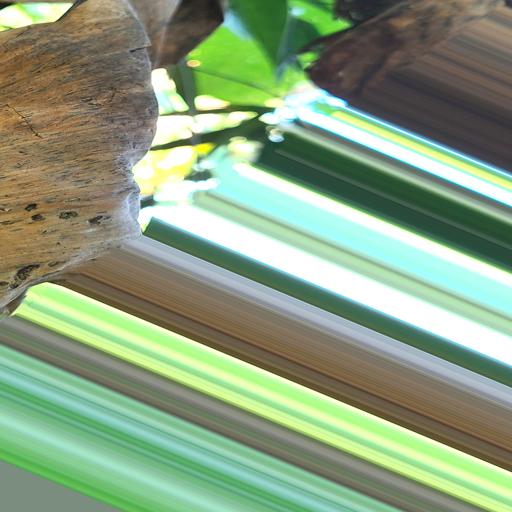
Label: moko_disease